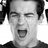
Emotion: sad